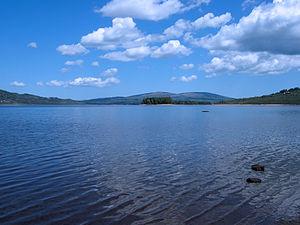
Surdulica est une ville et une municipalité de Serbie situées dans le district de Pčinja. Au recensement de 2011, la ville comptait 10 915 habitants et la municipalité dont elle est le centre 20 265.
La Serbie /sɛʁ.bi/, en forme longue la république de Serbie, en serbe : Srbija /sř̩.bi.ja/ et Republika Srbija, en serbe en écriture cyrillique : Сpбија et Република Сpбија, est un État des Balkans occidentaux et de l’Europe du Sud, parfois située en Europe centrale ; son régime politique est de type démocratie parlementaire monocamérale. La Serbie est frontalière de la Roumanie à l'est-nord-est, de la Bulgarie au sud-est, de la Macédoine du Nord au sud-sud-est, du Kosovo au sud, du Monténégro au sud-ouest, de la Bosnie-Herzégovine à l'ouest, de la Croatie au nord-ouest et de la Hongrie au nord-nord-ouest. Sa capitale est Belgrade.
Cette page propose une liste de lacs en Serbie.
Les aires naturelles protégées de Serbie couvrent une superficie de 5 443 km², soit environ 6 % du territoire du pays.
Les régions géographiques de Serbie situées dans la plaine pannonienne sont délimitées par les cours d'eau ; d'autres sont délimitées par des montagnes.